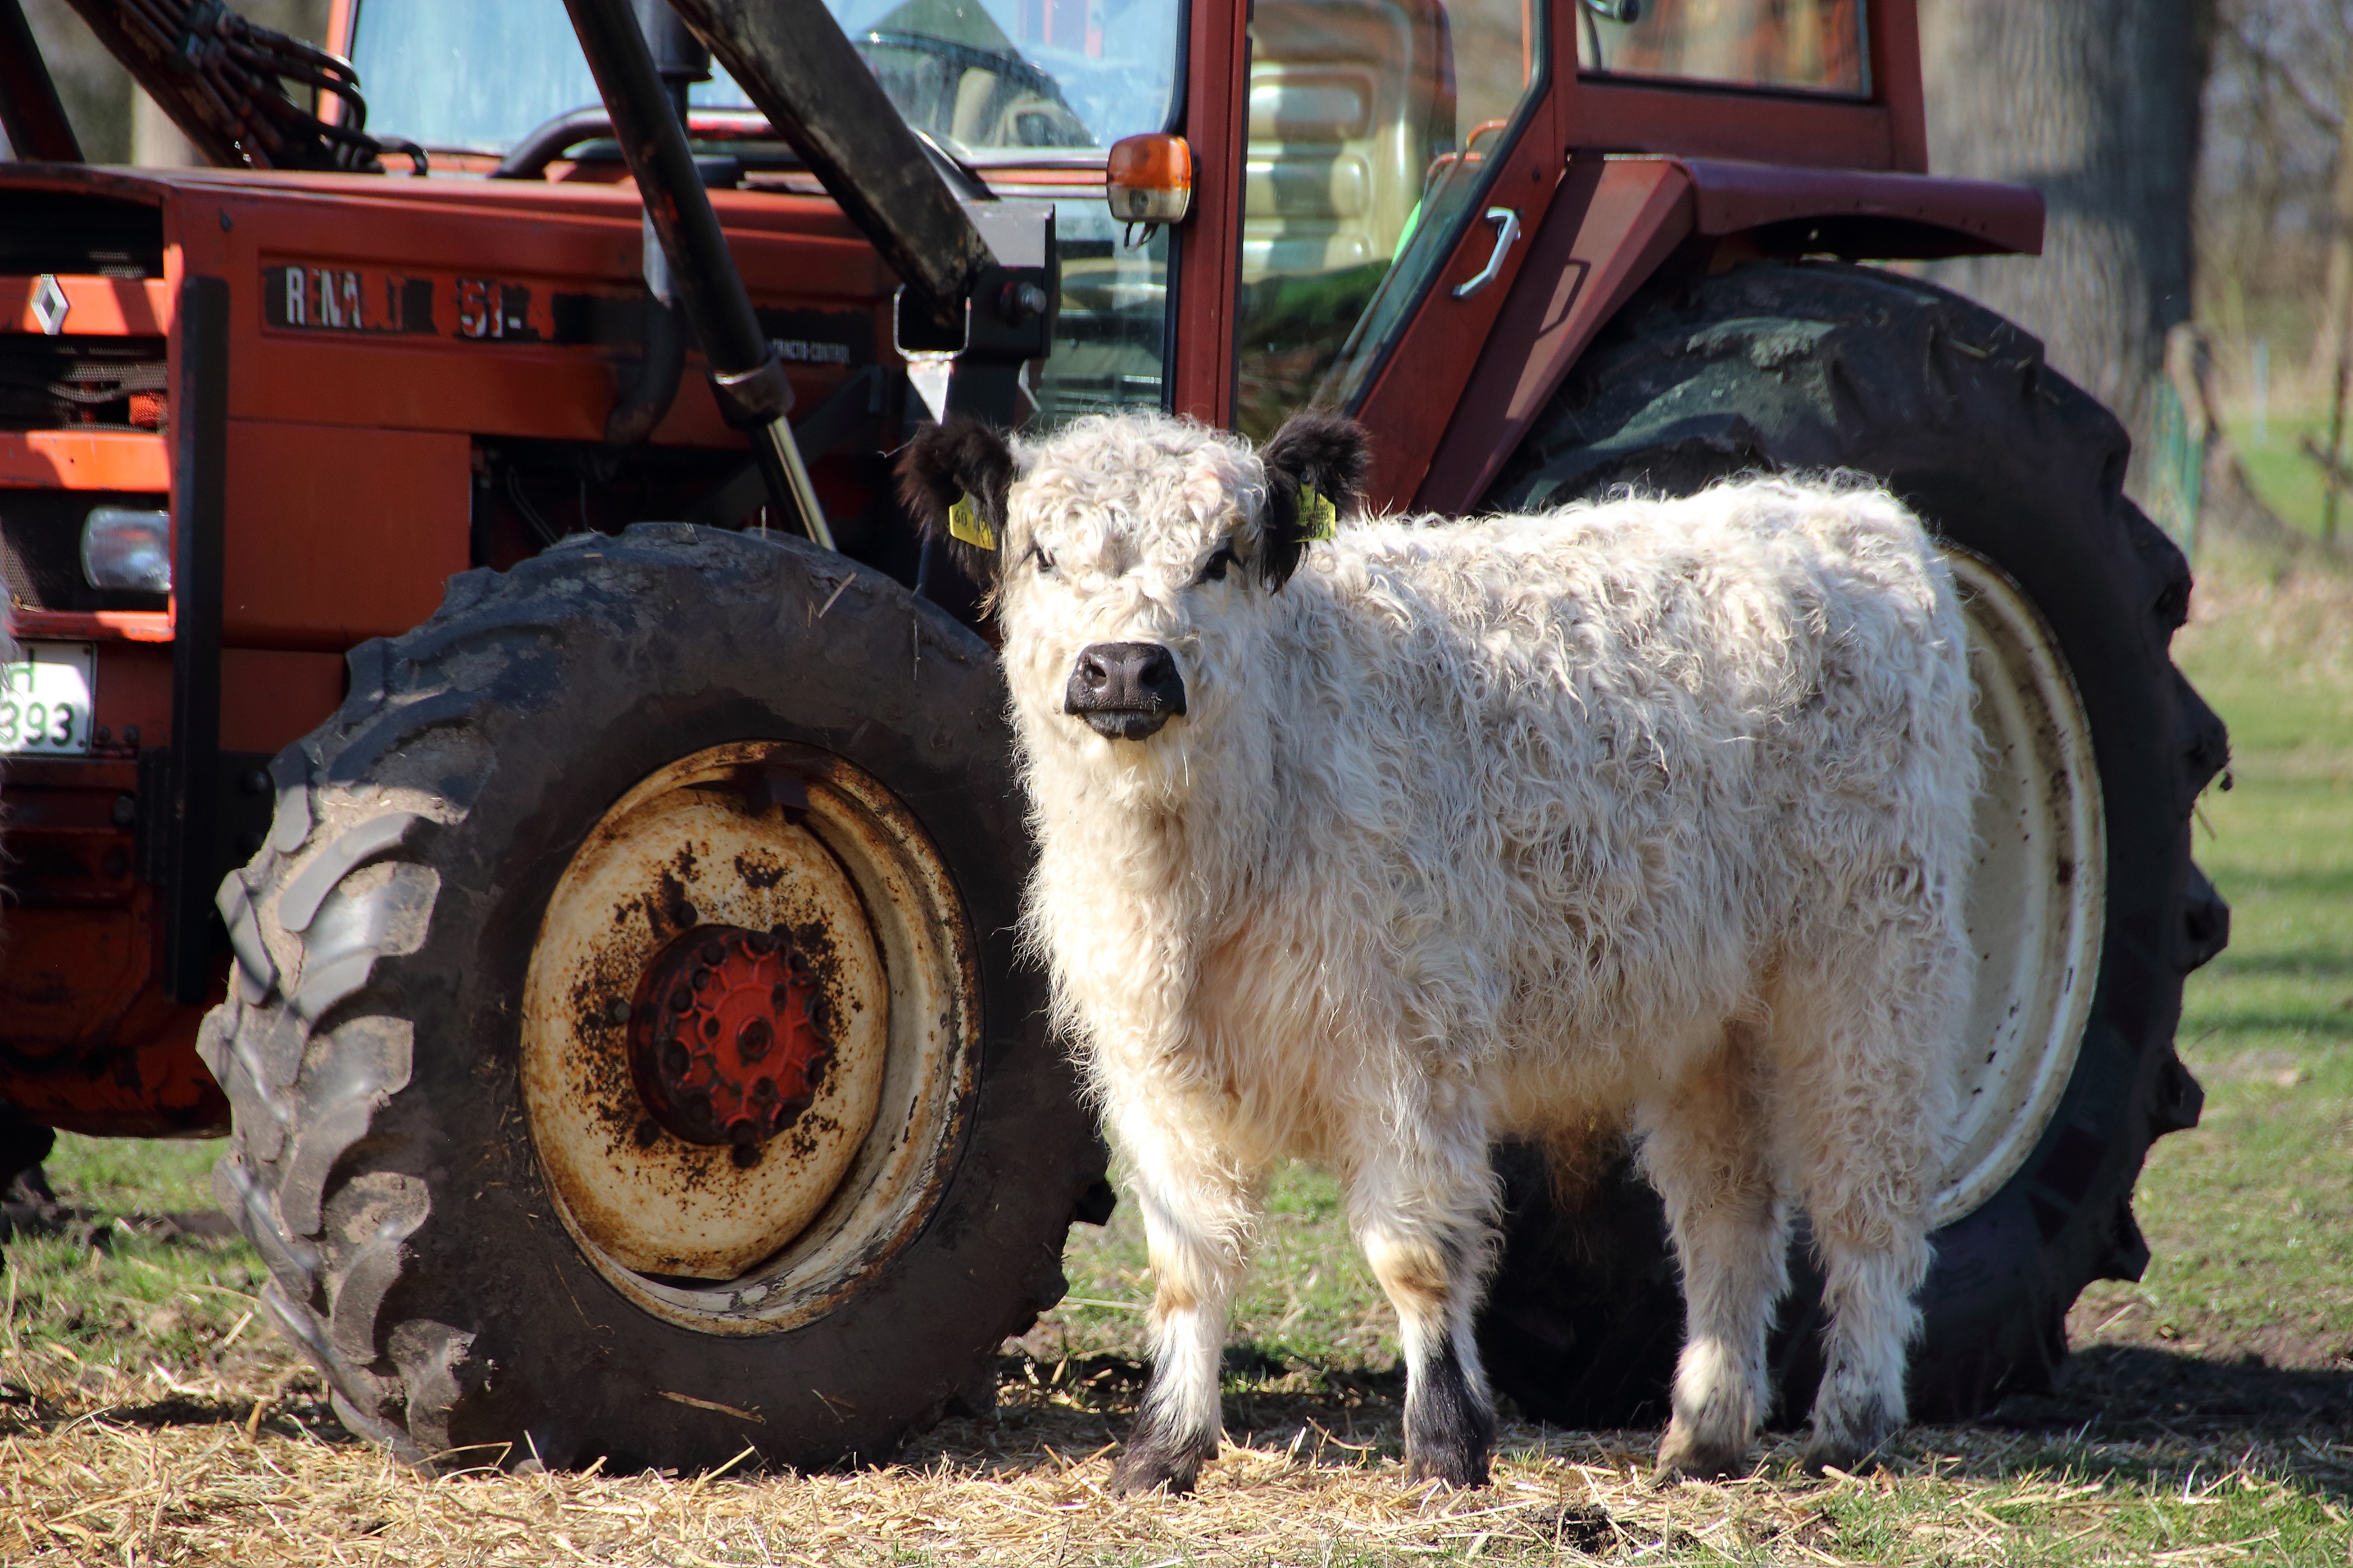
farm, sheep, mammal, agriculture, calf, vertebrate, sheeps, farm animals